List of birds of Oman

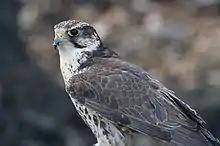
Saker falcon, declining in numbers.

The bee-eaters are a group of near passerine birds in the family Meropidae. Most species are found in Africa but others occur in southern Europe, Madagascar, Australia and New Guinea. They are characterised by richly coloured plumage, slender bodies and usually elongated central tail feathers. All are colourful and have long downturned bills and pointed wings, which give them a swallow-like appearance when seen from afar.